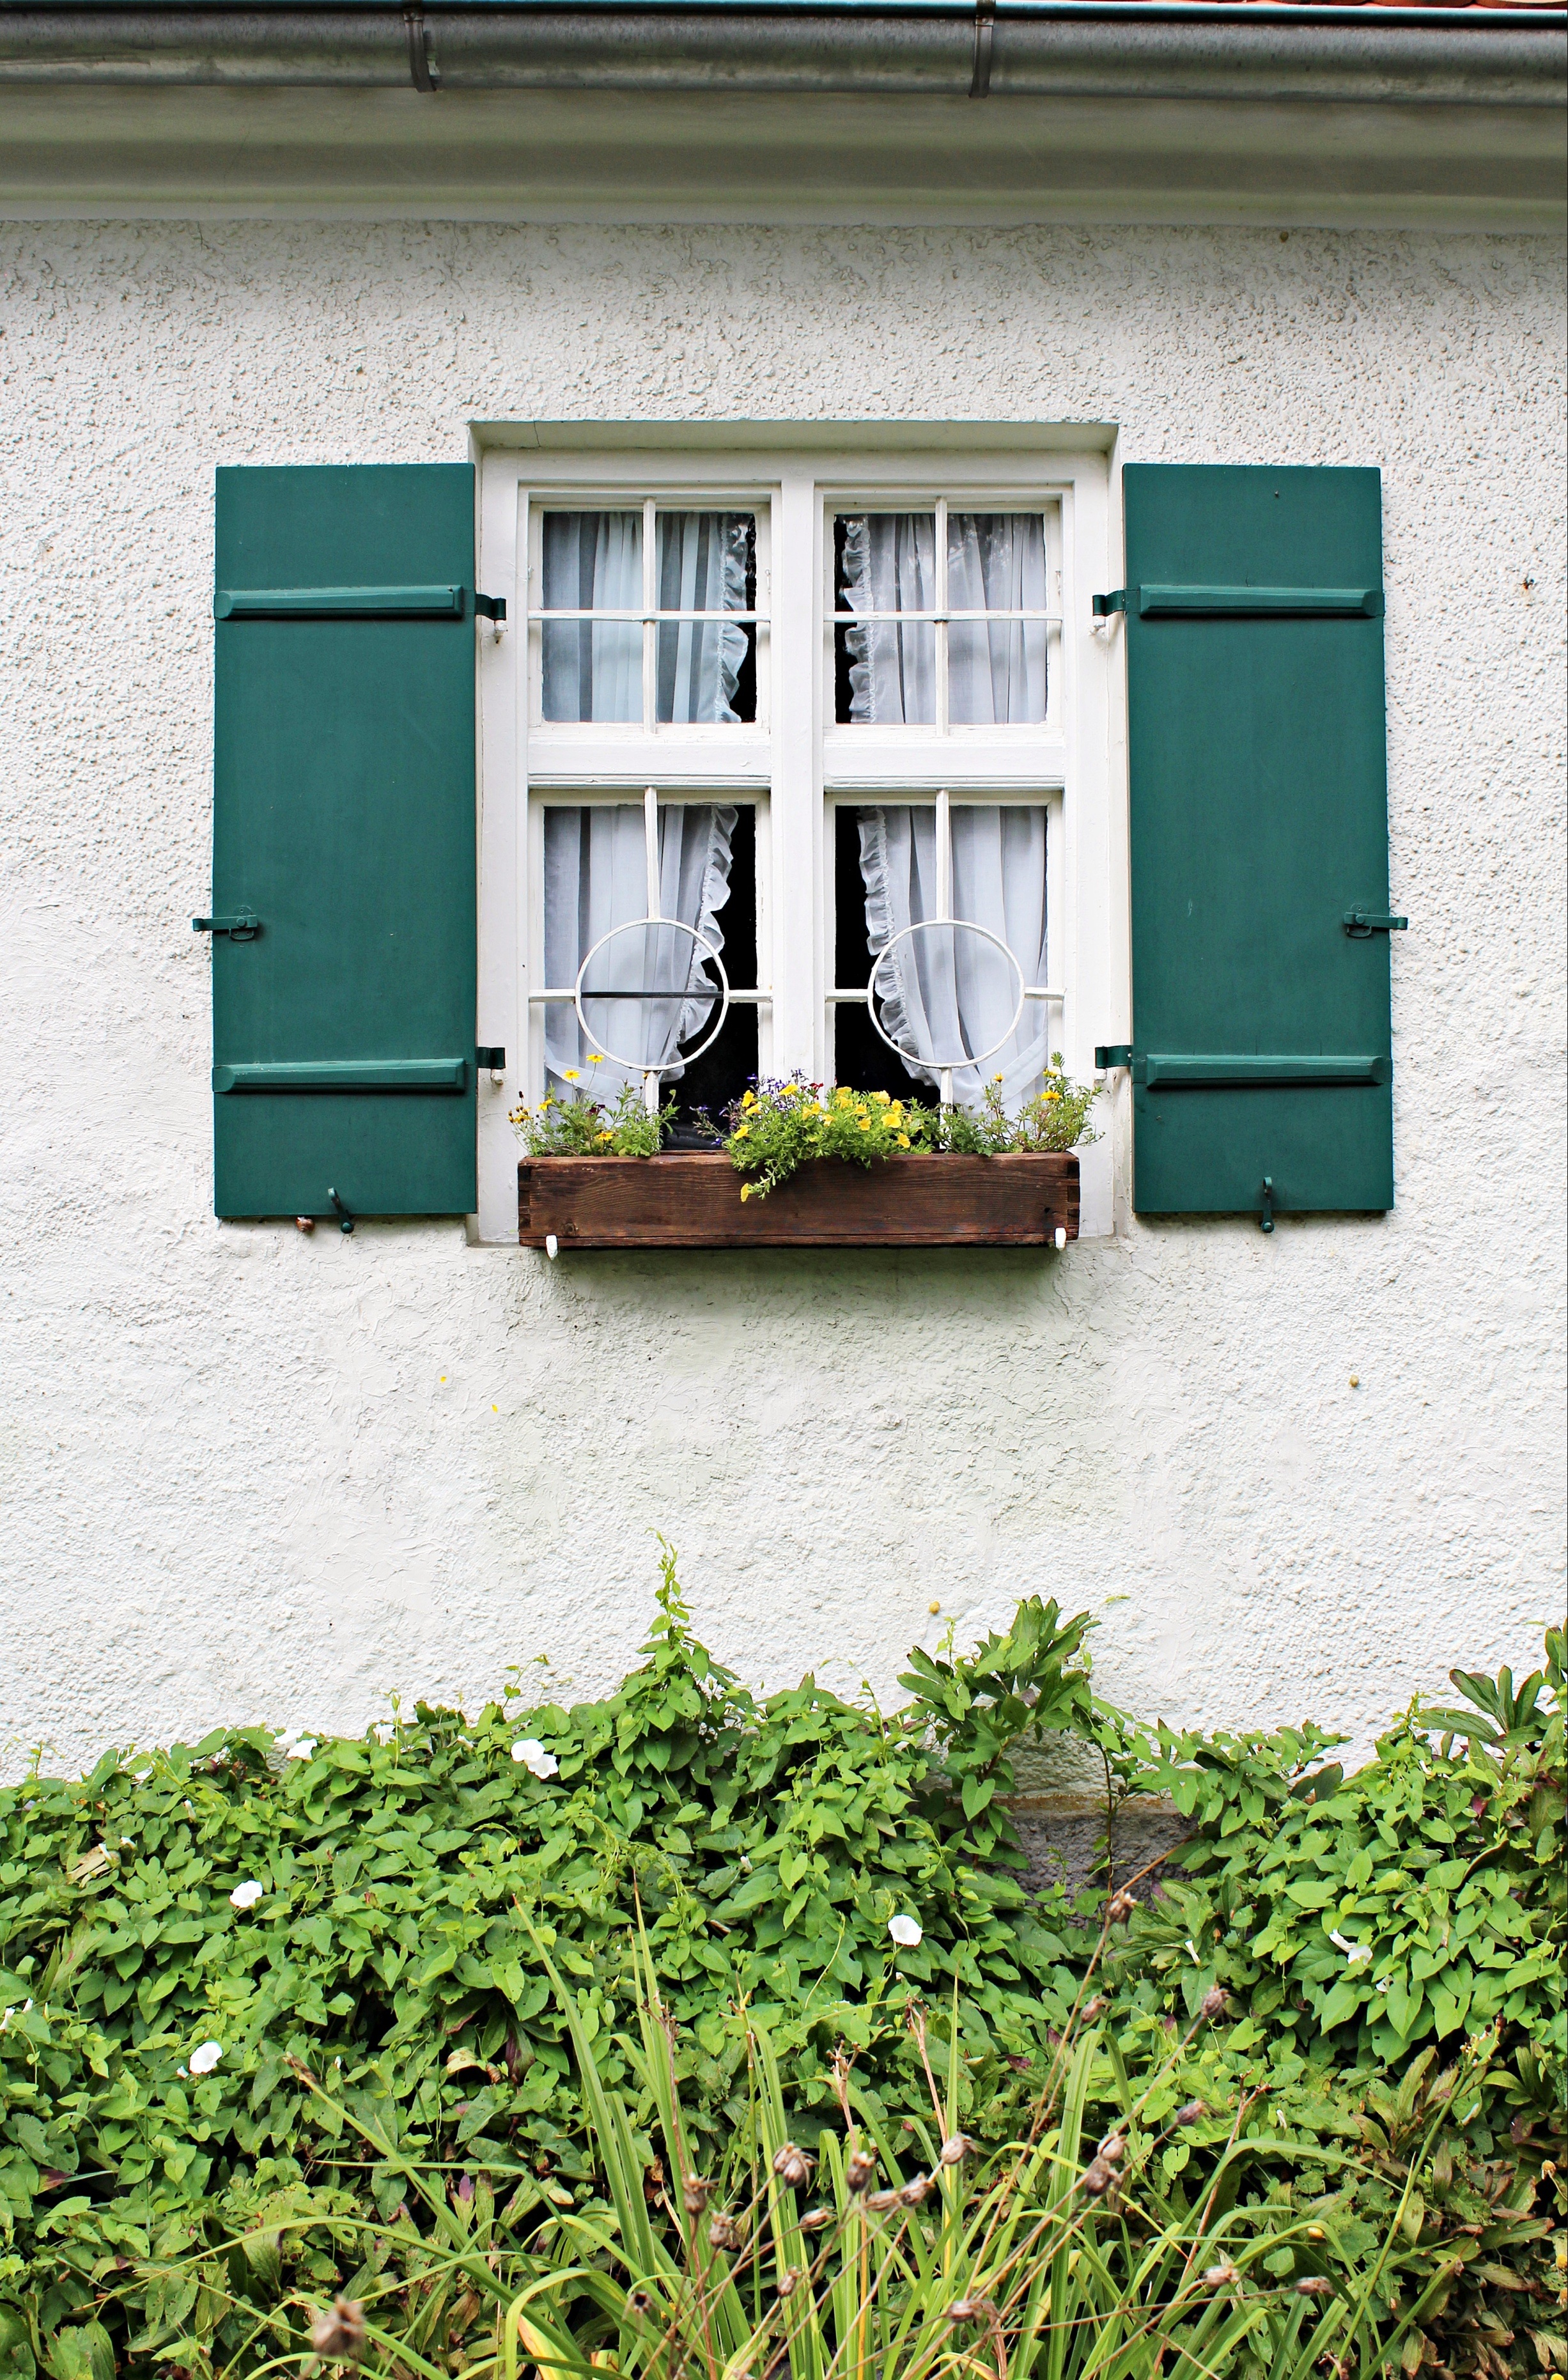
grass, architecture, lawn, house, flower, window, building, home, wall, green, cottage, color, backyard, romantic, facade, blue, farmhouse, yard, cottage garden, urban area